Hearthstone

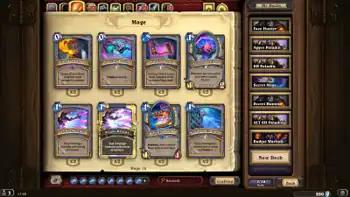
"Hearthstone" collection interface displaying cards for the Mage class

As a collectable card game, "Hearthstone" has been expanded with the combination of Expansions and Adventures, with roughly three new sets released each year, in addition to the core card set. Initially, Blizzard introduced an alternating series of Expansions and Adventures, with roughly three new sets released each year. Expansions are new card sets, containing between 100 and 200 new cards, that become available to buy or win, as well as introducing new mechanics to the gameplay. Adventures featured smaller number of cards, around 30, which could only be earned by completing multiple tiers of story-based challenges and boss fights in single-player mode. However, by 2017, Blizzard moved to exclusively Expansions, as cards from the Adventure series were readily used in gameplay. Starting in 2021, smaller mini-sets were released among the three yearly expansions, each set featuring a few dozen cards centered around a specific theme as a replacement for Adventures.